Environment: real
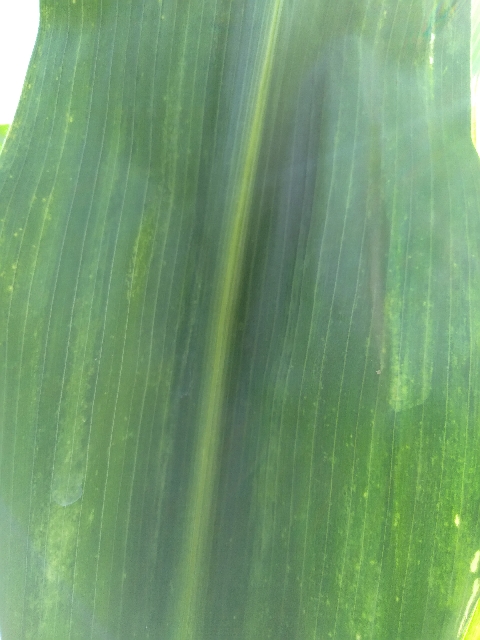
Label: lethal_necrosis